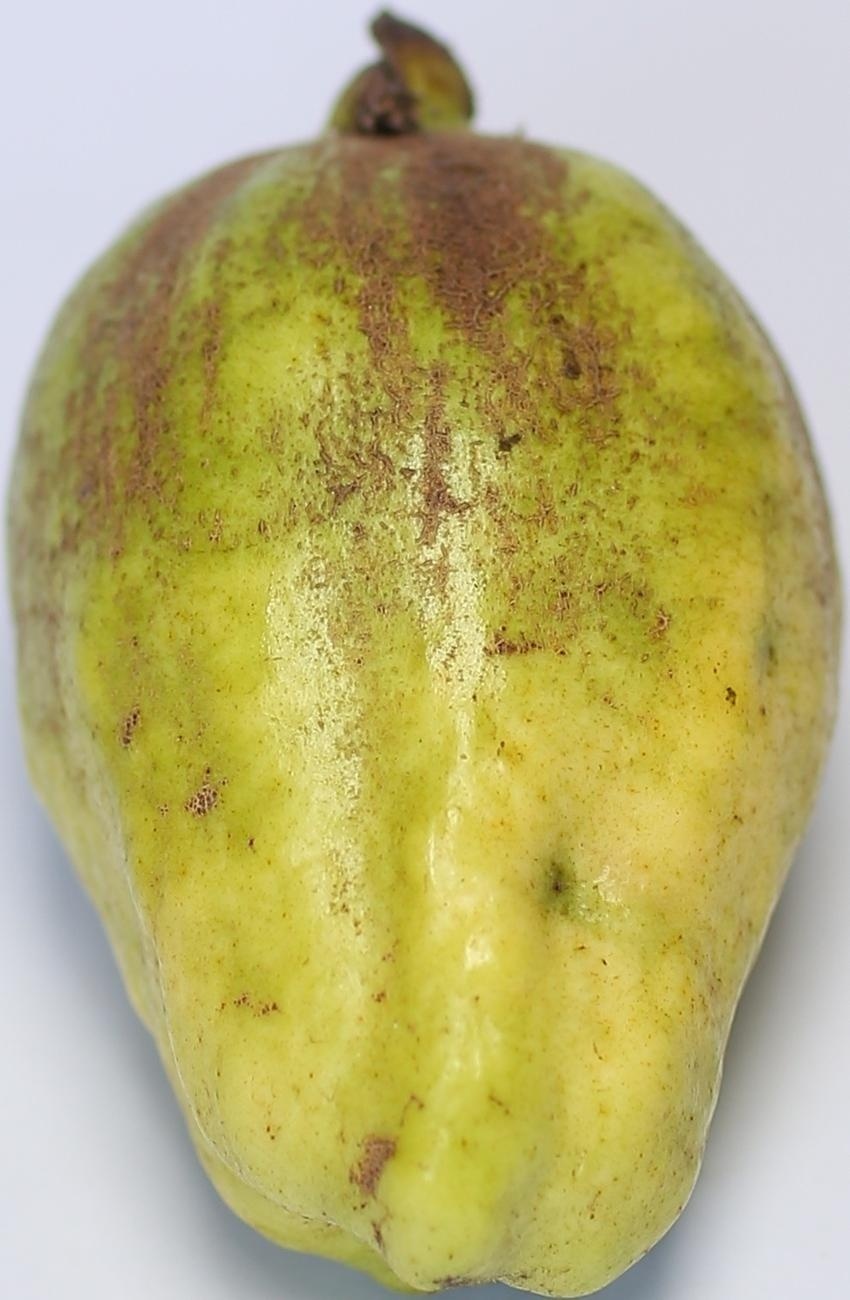
Maturity: mature-green
Variety: thadhrami